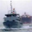
Label: ship